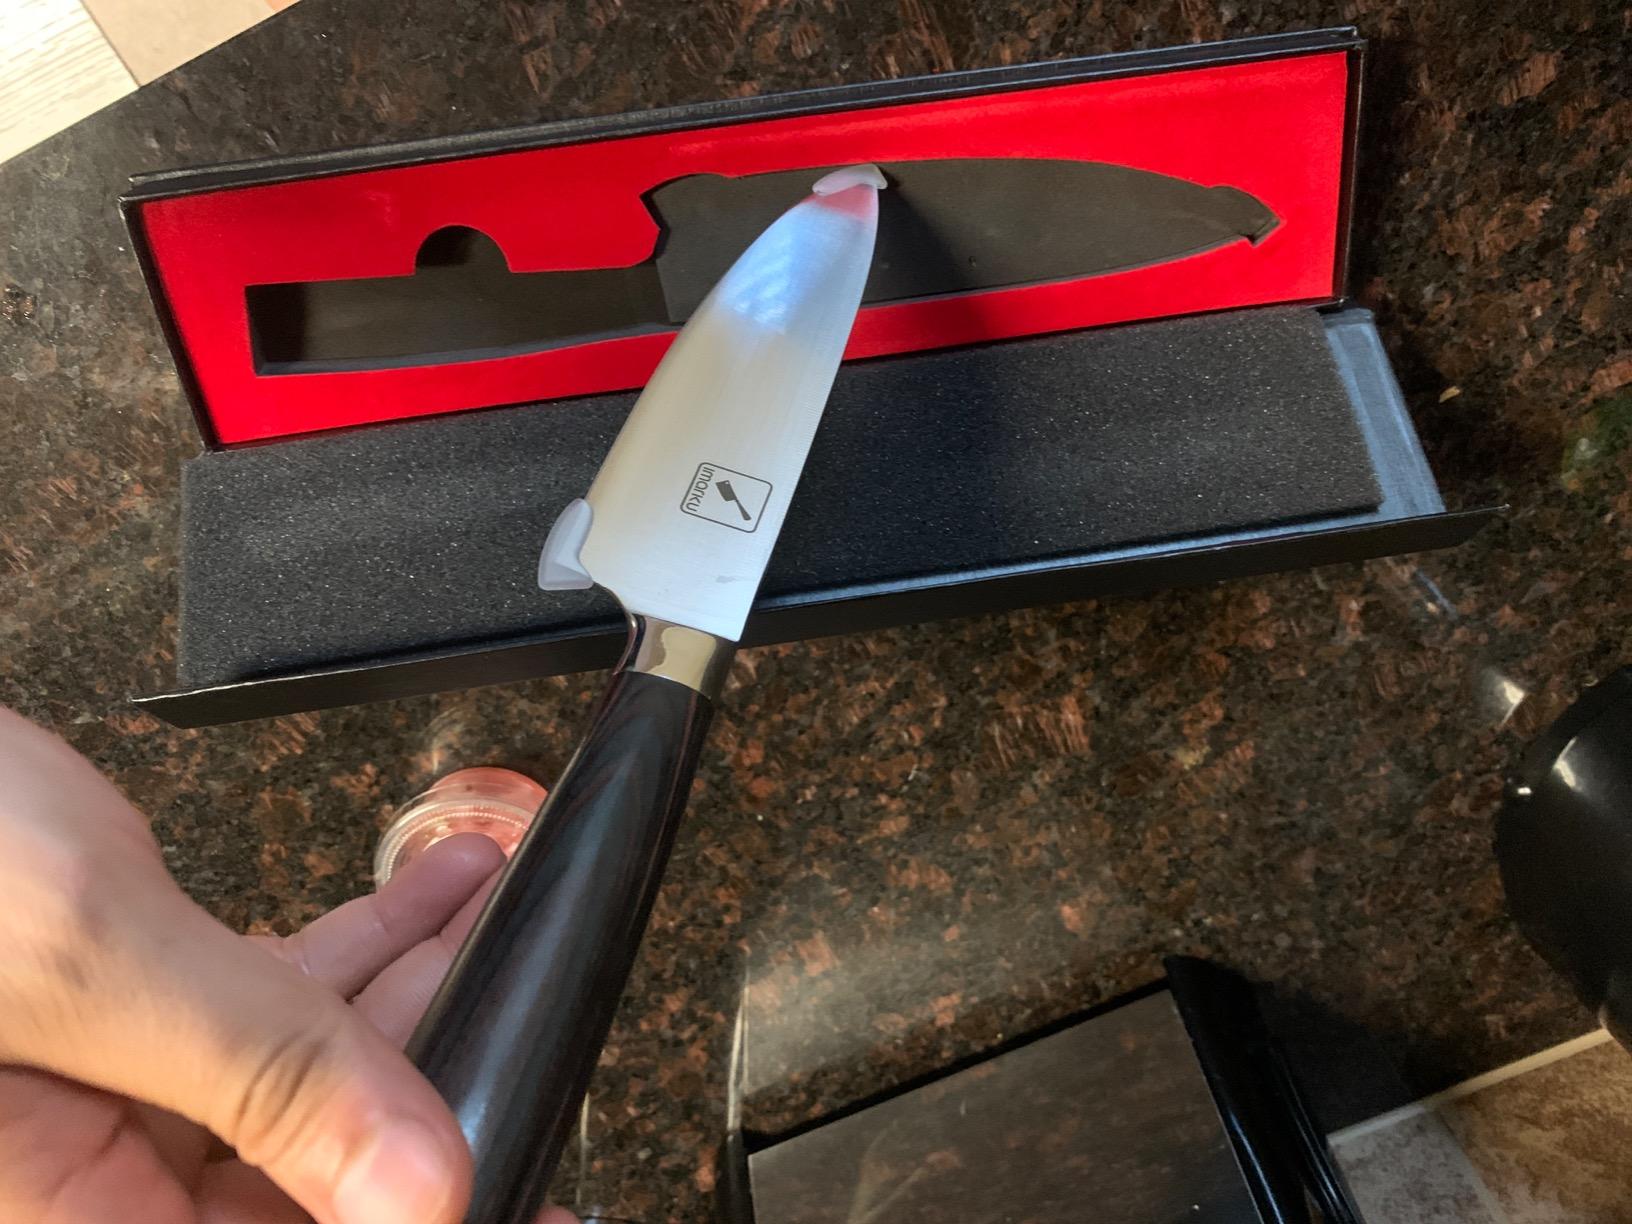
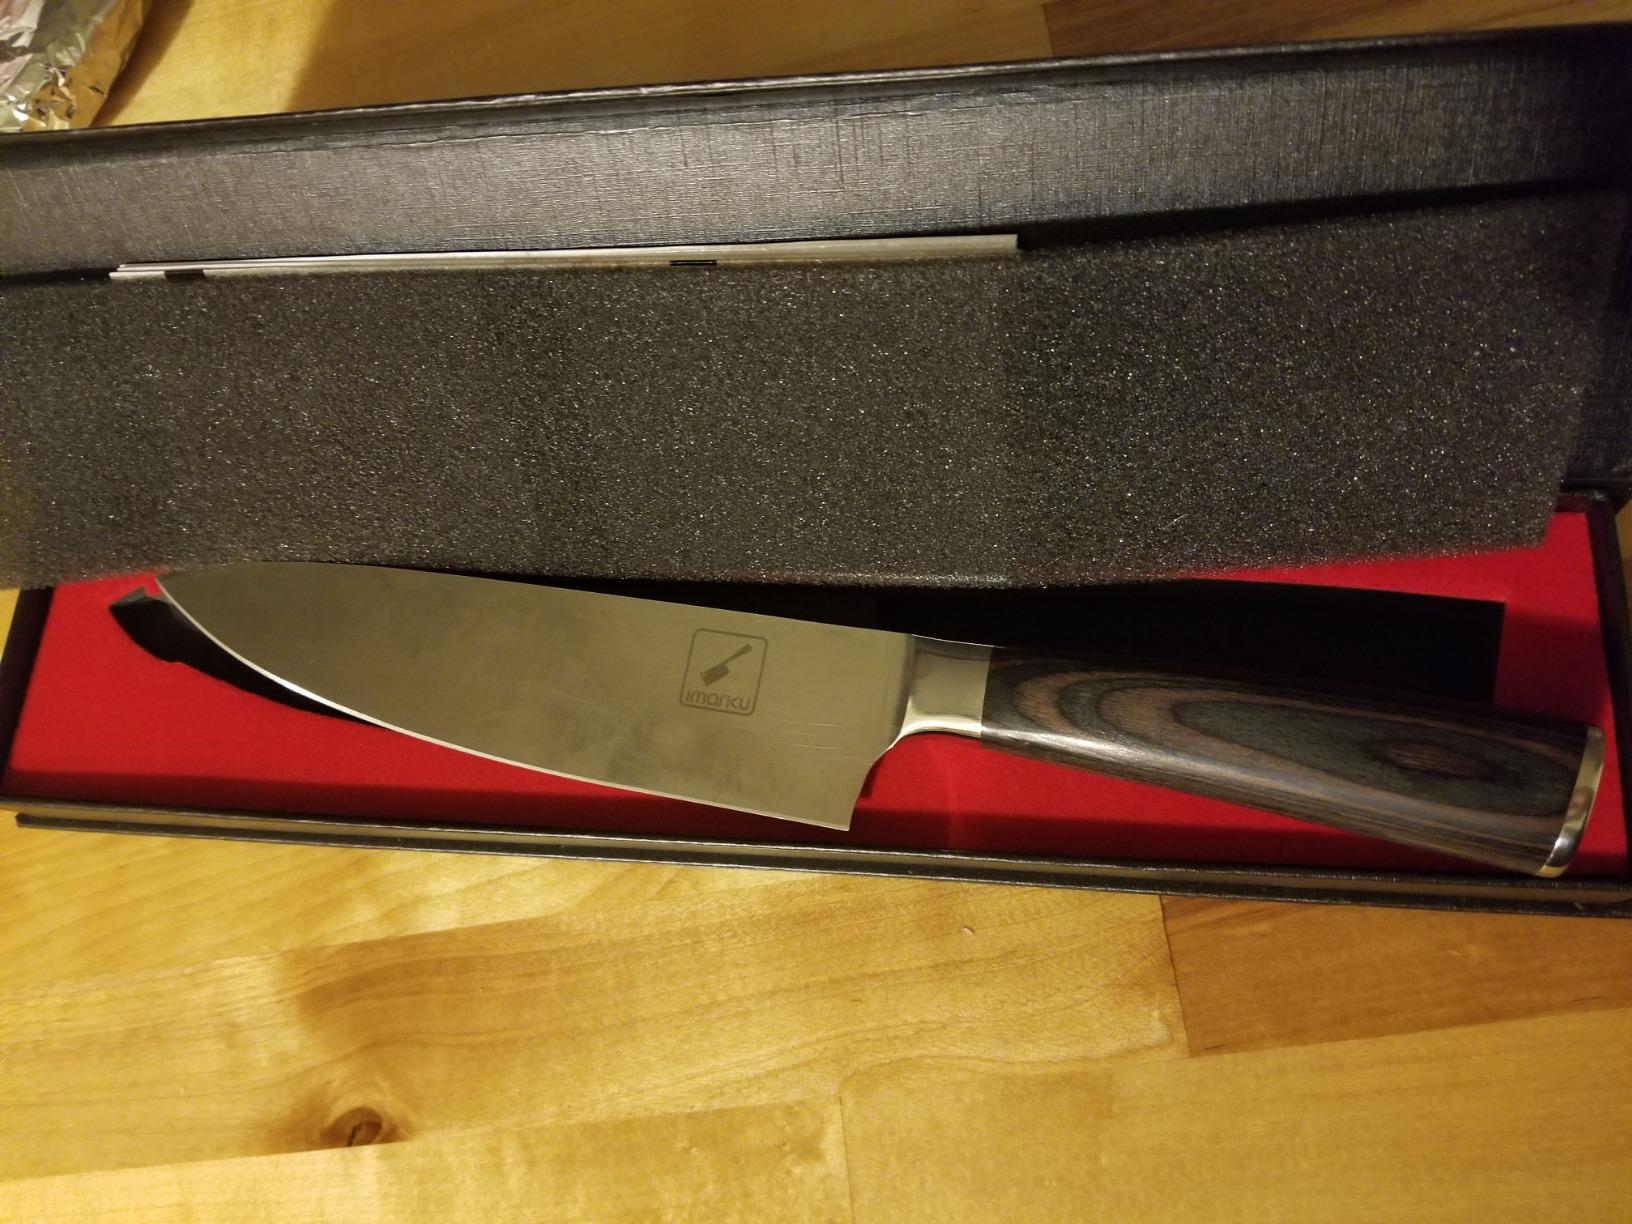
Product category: items_knife
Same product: yes